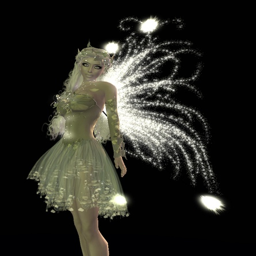
like the general shape of her dress and color .